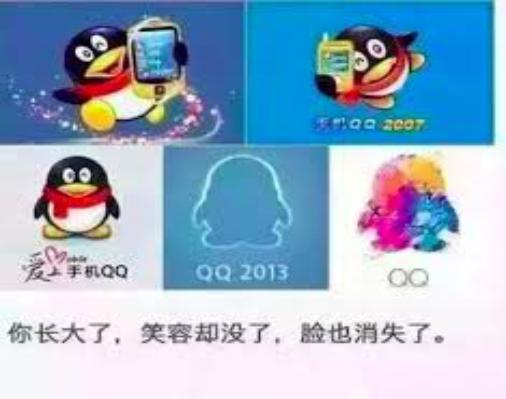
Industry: Leisure